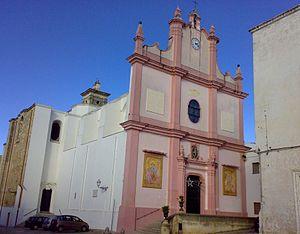
Matino est une commune de la province de Lecce dans la région des Pouilles.